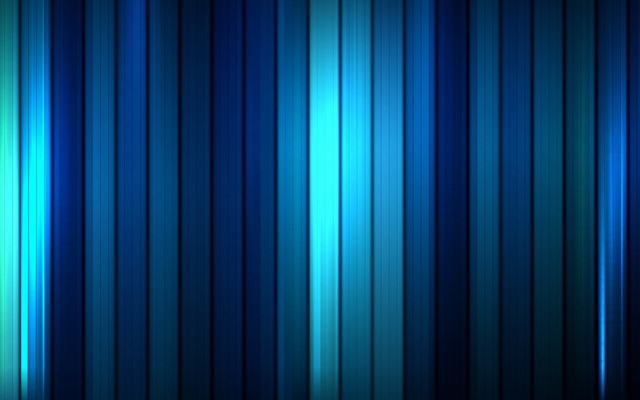
Texture: banded